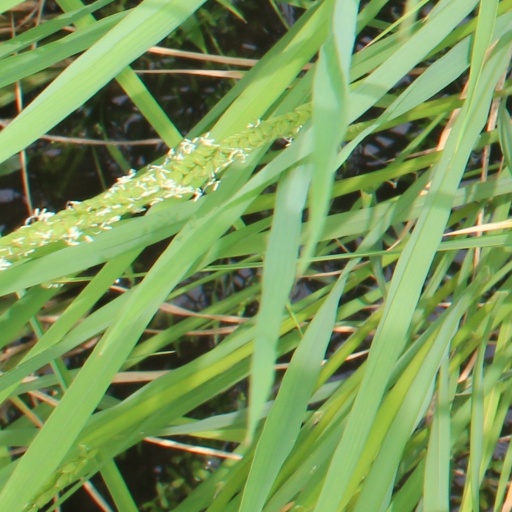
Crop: rice